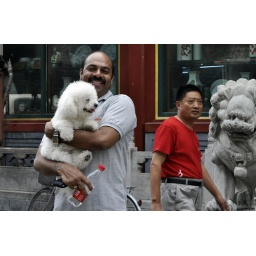
Tourist with fluffy dog and local man with stone lion in Beijing street.